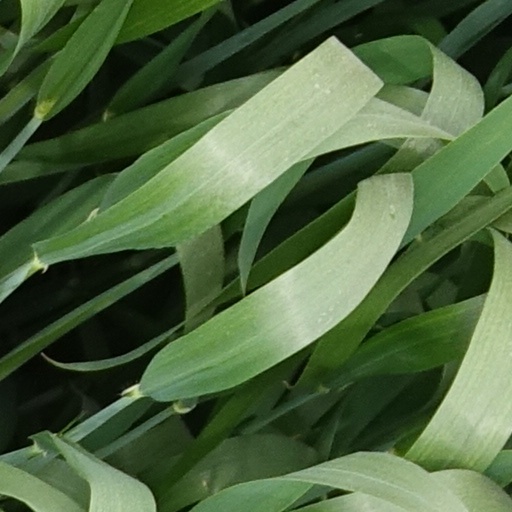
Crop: wheat